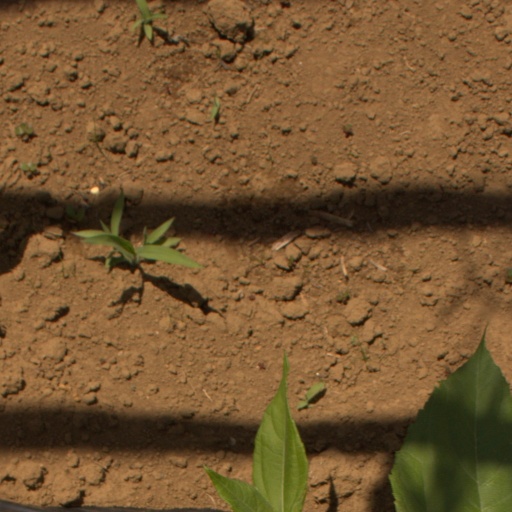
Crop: Jerusalem artichoke